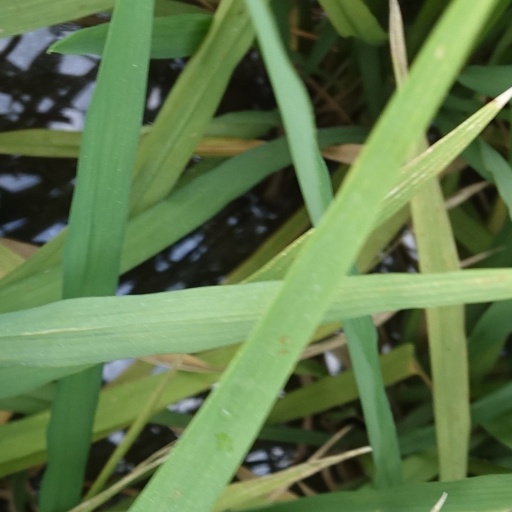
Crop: rice